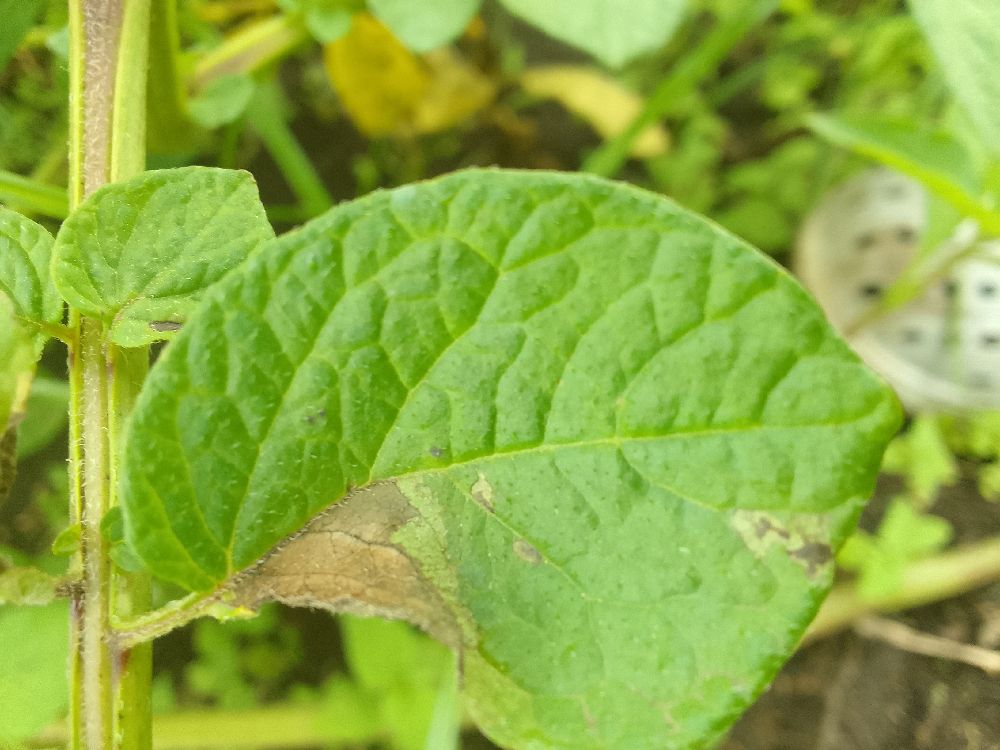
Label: Late blight